Concubinage

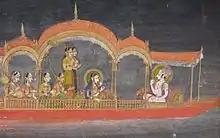
Raja Savant Singh of Kishangarh (reigned 1748–1757) with his favourite concubine Bani Thani.

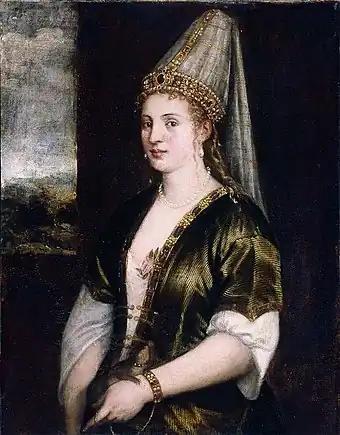
Hurrem Sultan was the "favorite concubine" of Suleiman the Magnificent and later his wife. Suleiman became monogamous with her, breaking Ottoman custom.

In China, successful men often had concubines until the practice was outlawed when the Chinese Communist Party came to power in 1949. The standard Chinese term translated as "concubine" was "qiè" , a term that has been used since ancient times. Concubinage resembled marriage in that concubines were recognized sexual partners of a man and were expected to bear children for him. Unofficial concubines were of lower status, and their children were considered illegitimate. The English term concubine is also used for what the Chinese refer to as "pínfēi", or "consorts of emperors", an official position often carrying a very high rank.